Jean Arthur

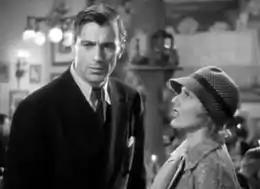
With Gary Cooper in "Mr. Deeds Goes to Town" (1936)

The turning point in Arthur's career came when she was chosen by Frank Capra to star in "Mr. Deeds Goes to Town" (1936). Capra had spotted her in a daily rush from the film "Whirlpool" in 1934 and convinced Cohn to have Columbia Studios sign her for his next film, playing a tough newspaperwoman who falls in love with a country bumpkin millionaire. Though several colleagues later recalled that Arthur was troubled by extreme stage fright during production, "Mr. Deeds" was critically acclaimed and propelled her to international stardom. In 1936 alone, she earned $119,000, more than the President of the United States and baseball star Lou Gehrig "combined".